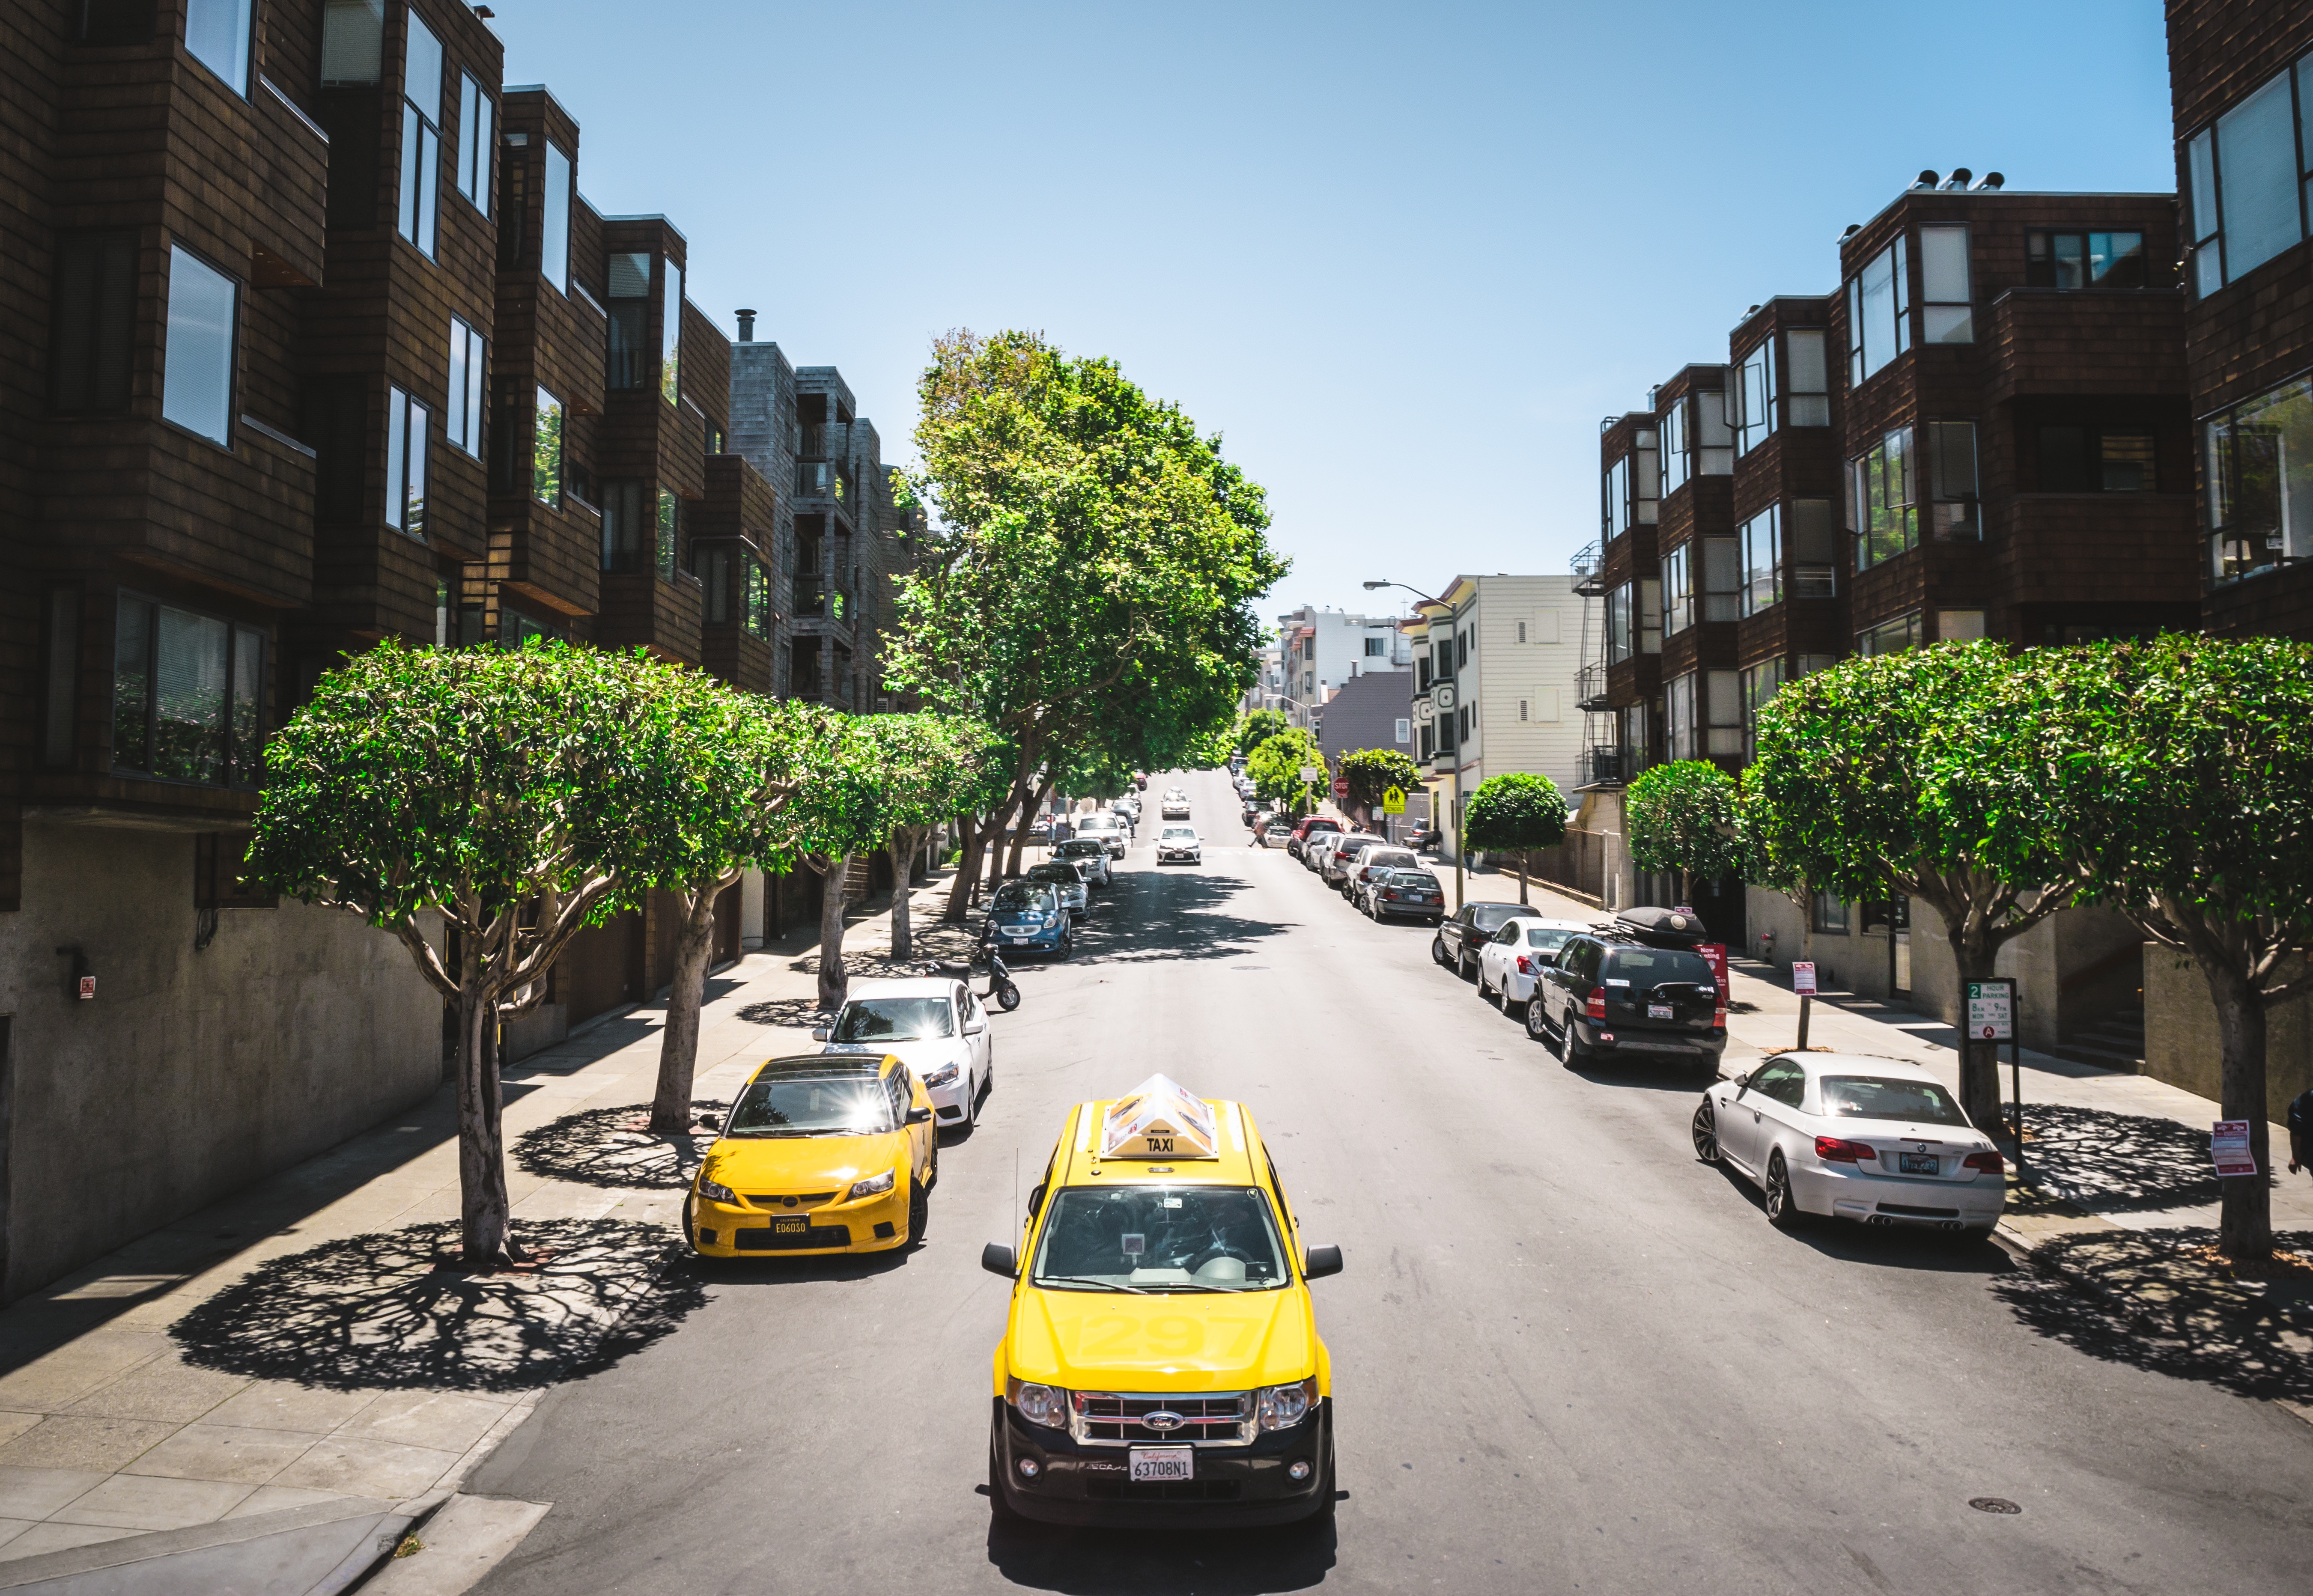
tree, pedestrian, road, traffic, street, town, city, cityscape, downtown, transport, vehicle, lane, infrastructure, neighbourhood, urban area, residential area, human settlement